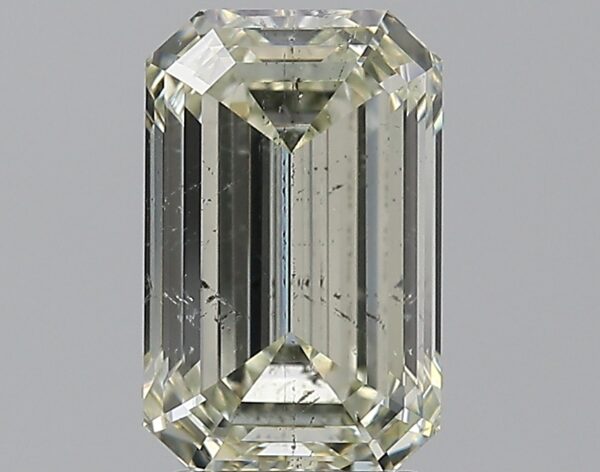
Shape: emerald
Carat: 2.7
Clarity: SI2
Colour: N
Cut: EX
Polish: EX
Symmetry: VG
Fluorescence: N
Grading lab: GIA
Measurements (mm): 10.03 x 6.37 x 4.19